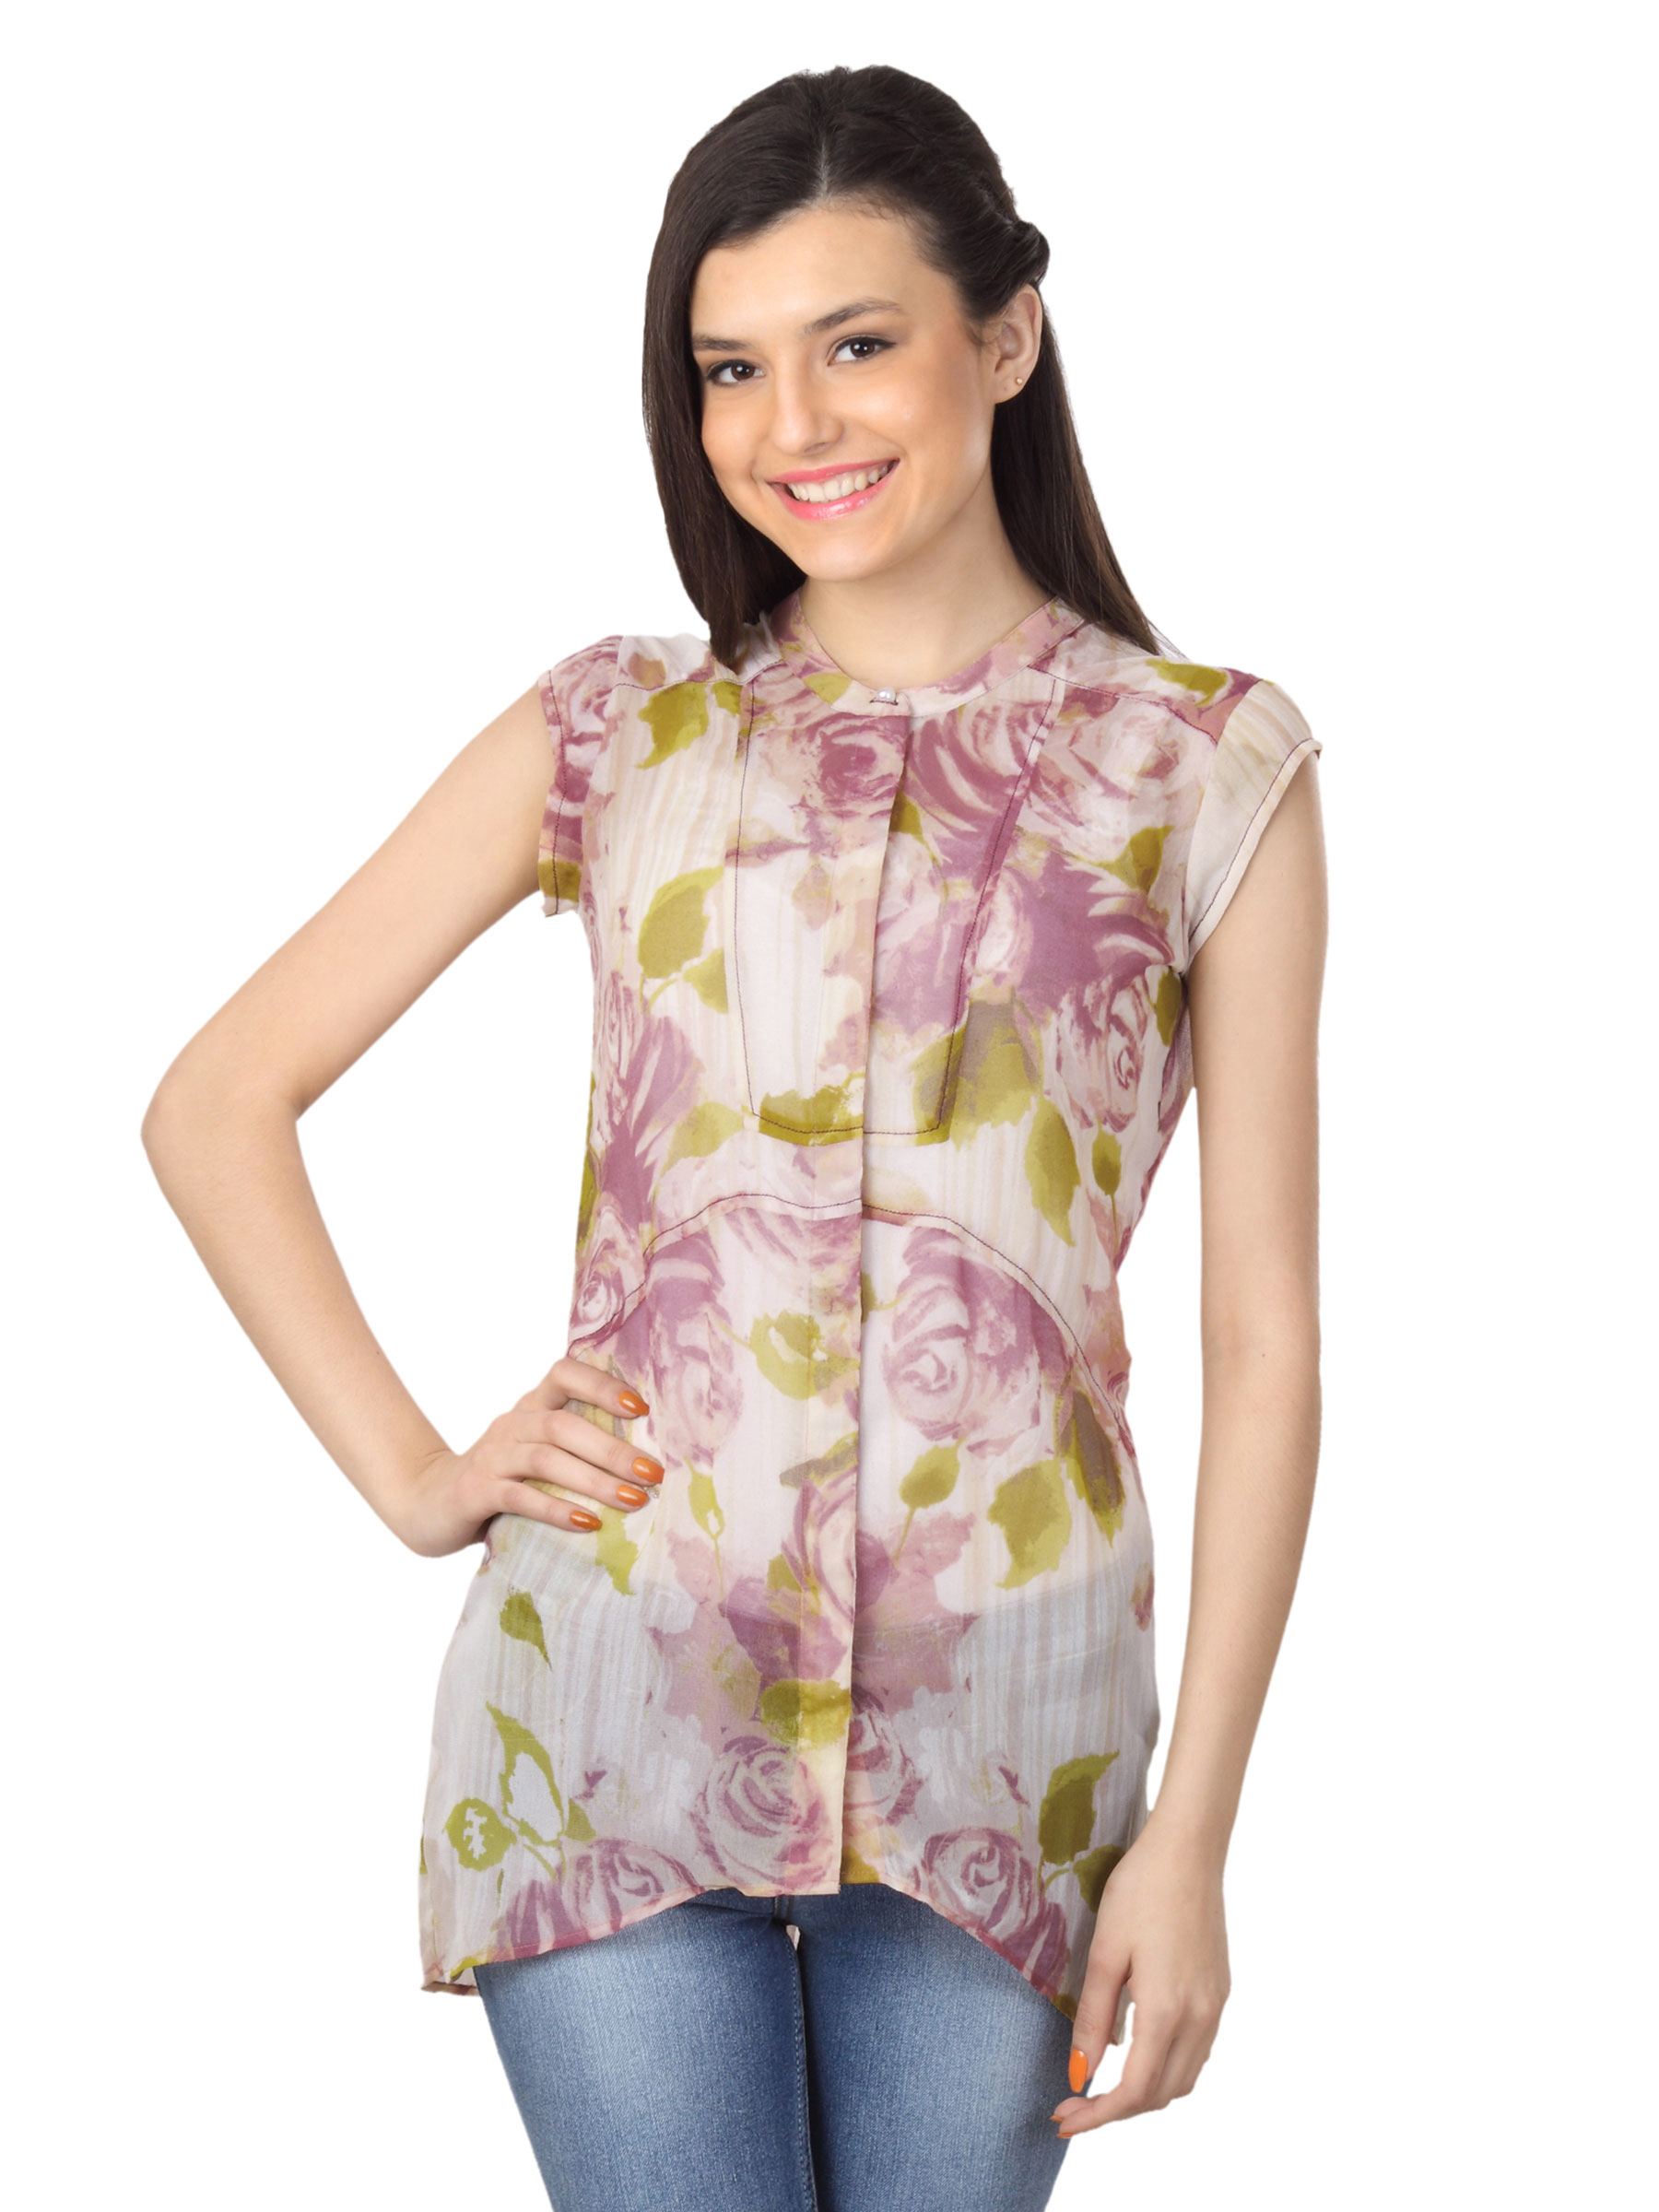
Femella Women Pink Shirt
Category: Apparel / Topwear / Shirts
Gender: Women
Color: Pink
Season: Summer 2012
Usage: Casual